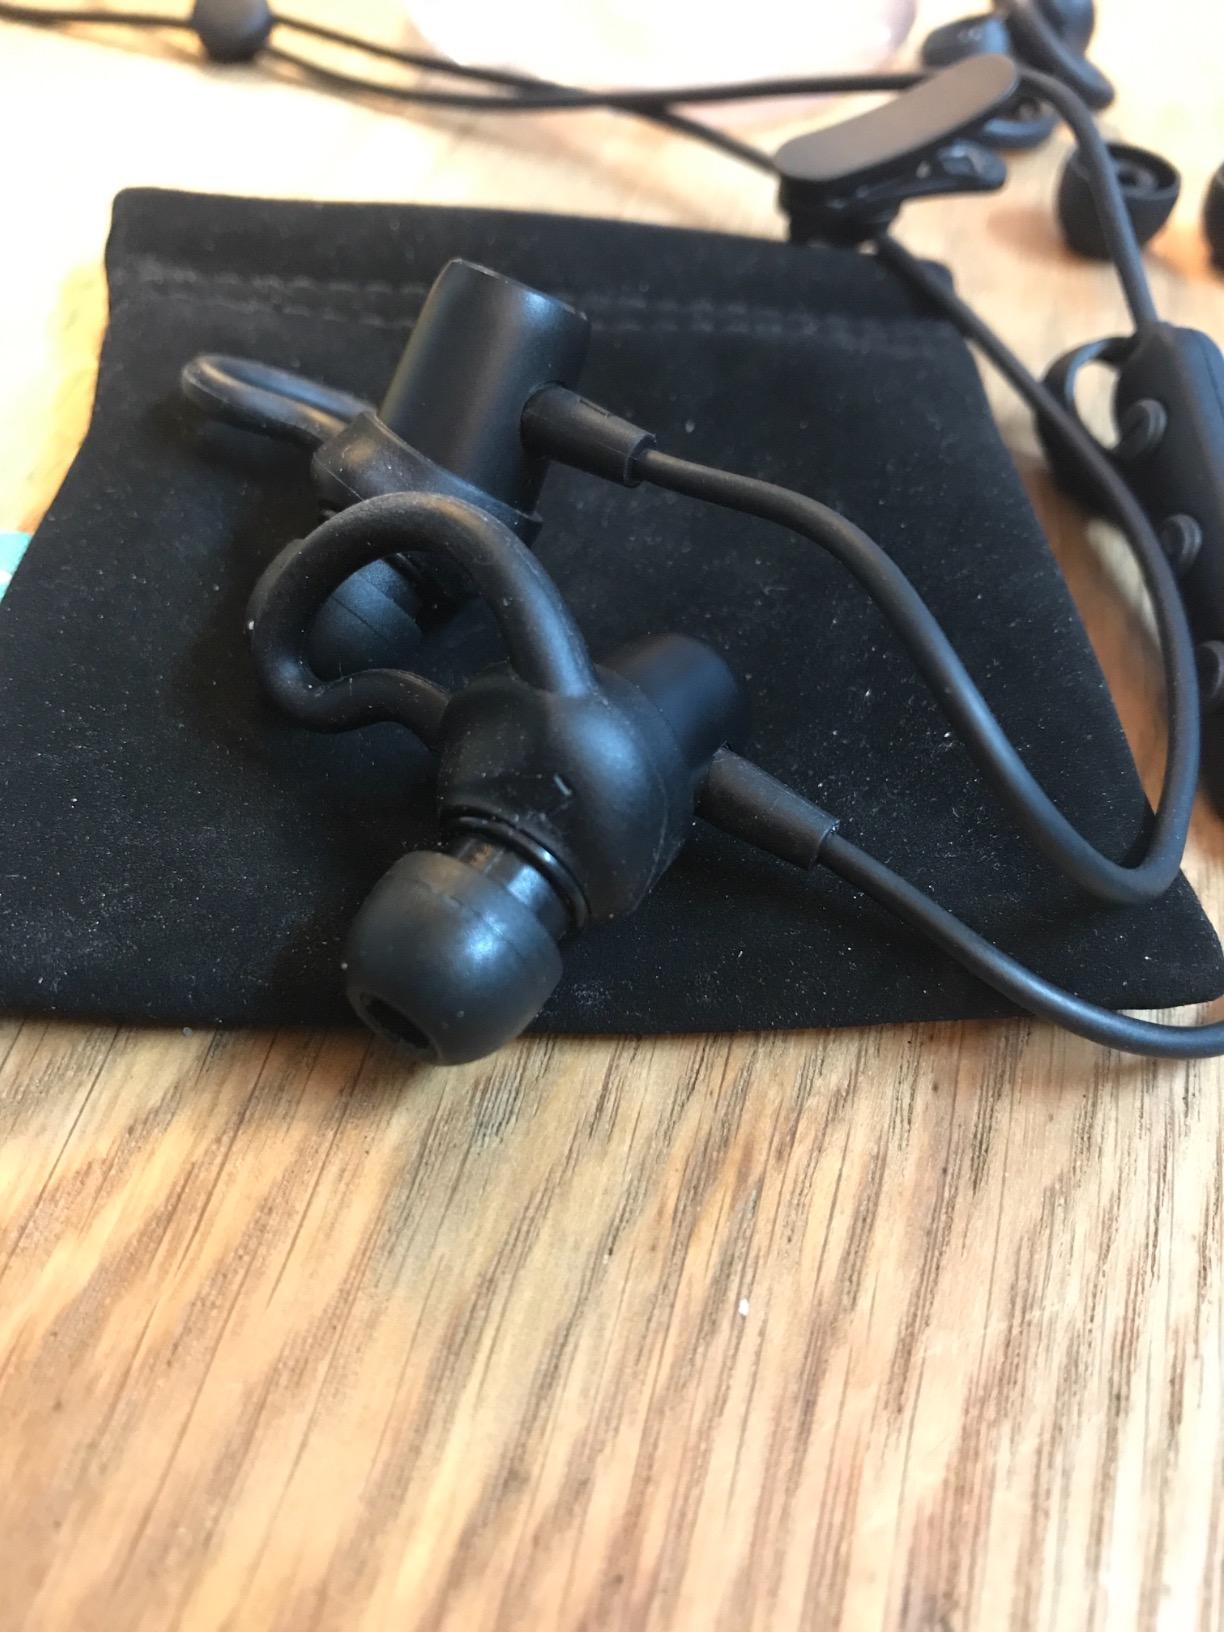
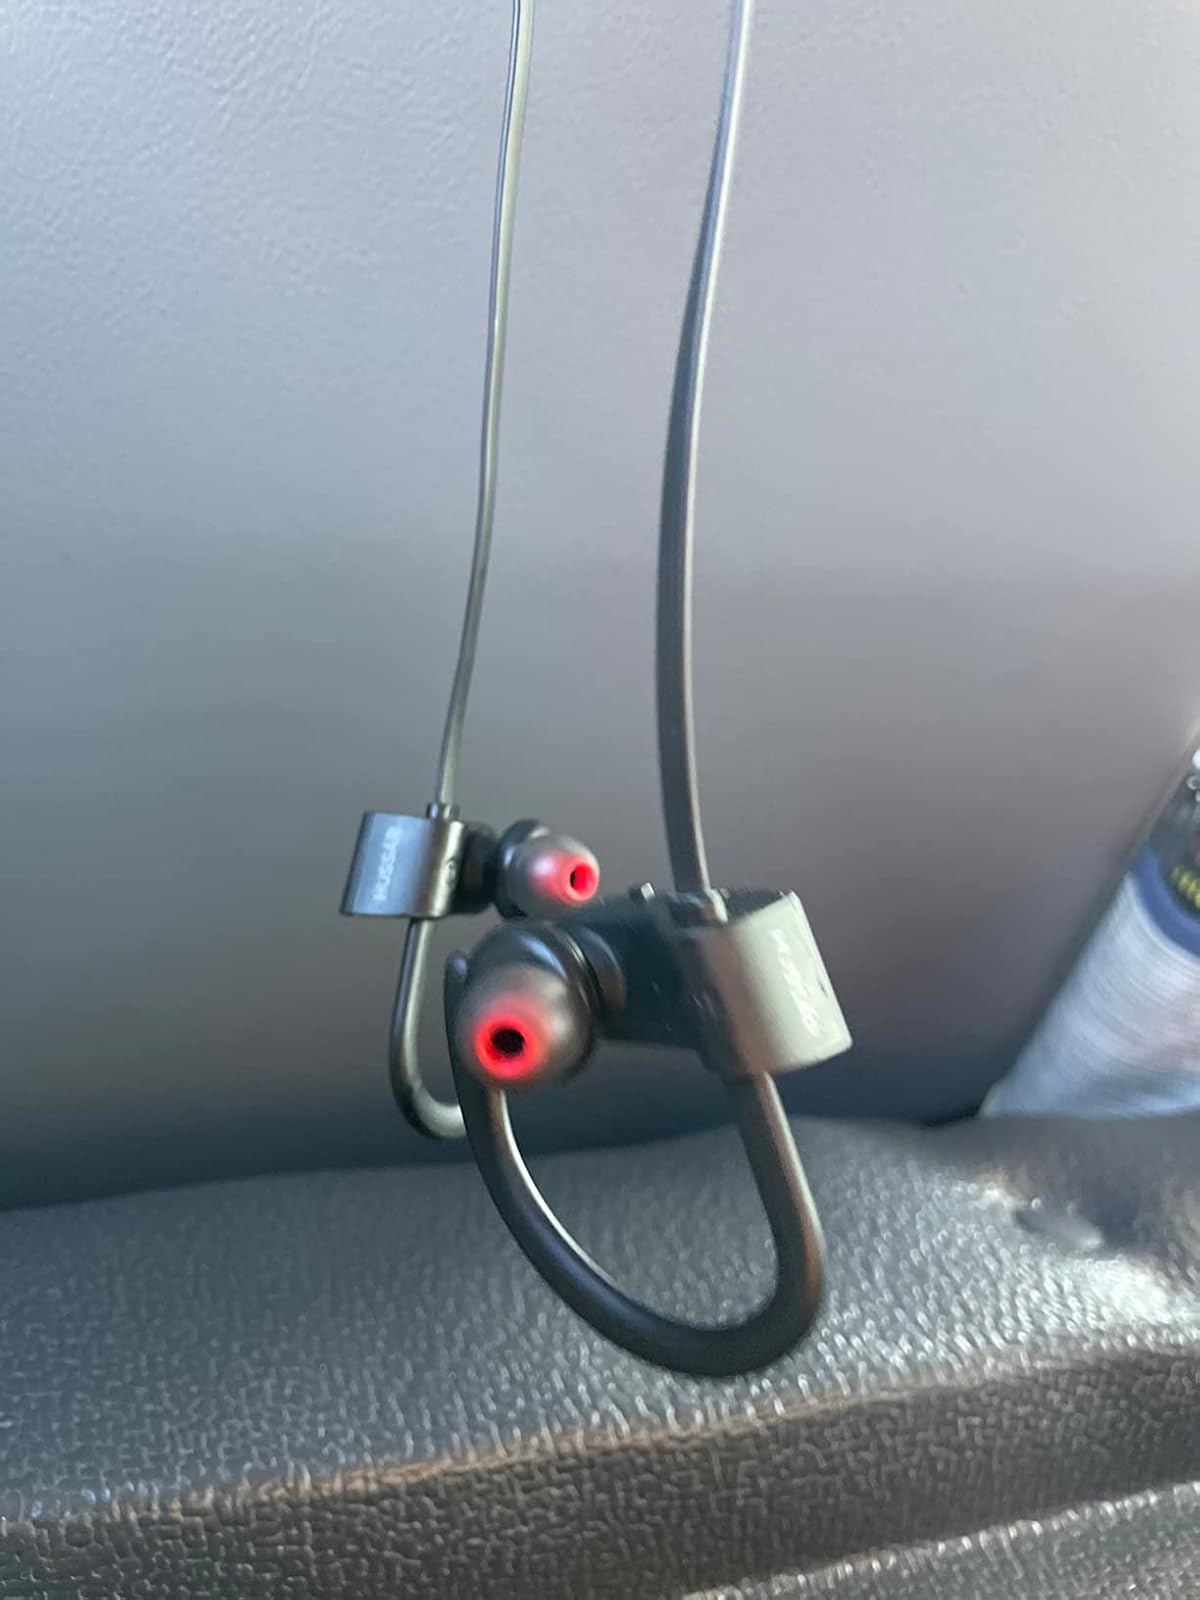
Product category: headphones
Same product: no